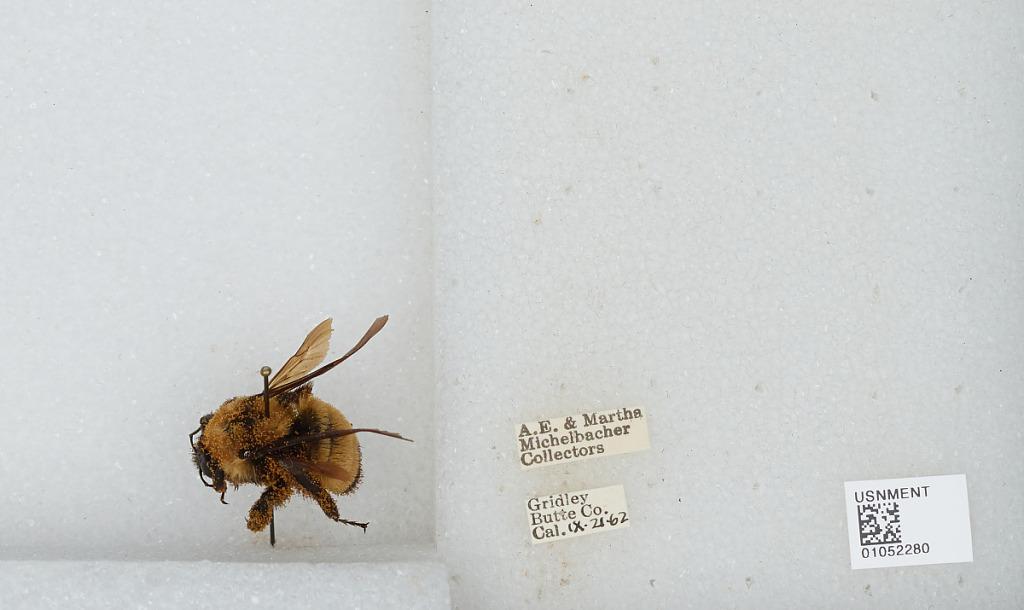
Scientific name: Bombus sp.
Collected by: A. Michelbacher & M. Michelbacher
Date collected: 1962-9-21
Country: United States
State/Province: California
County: Butte
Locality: Gridley
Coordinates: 39.3639, -121.694